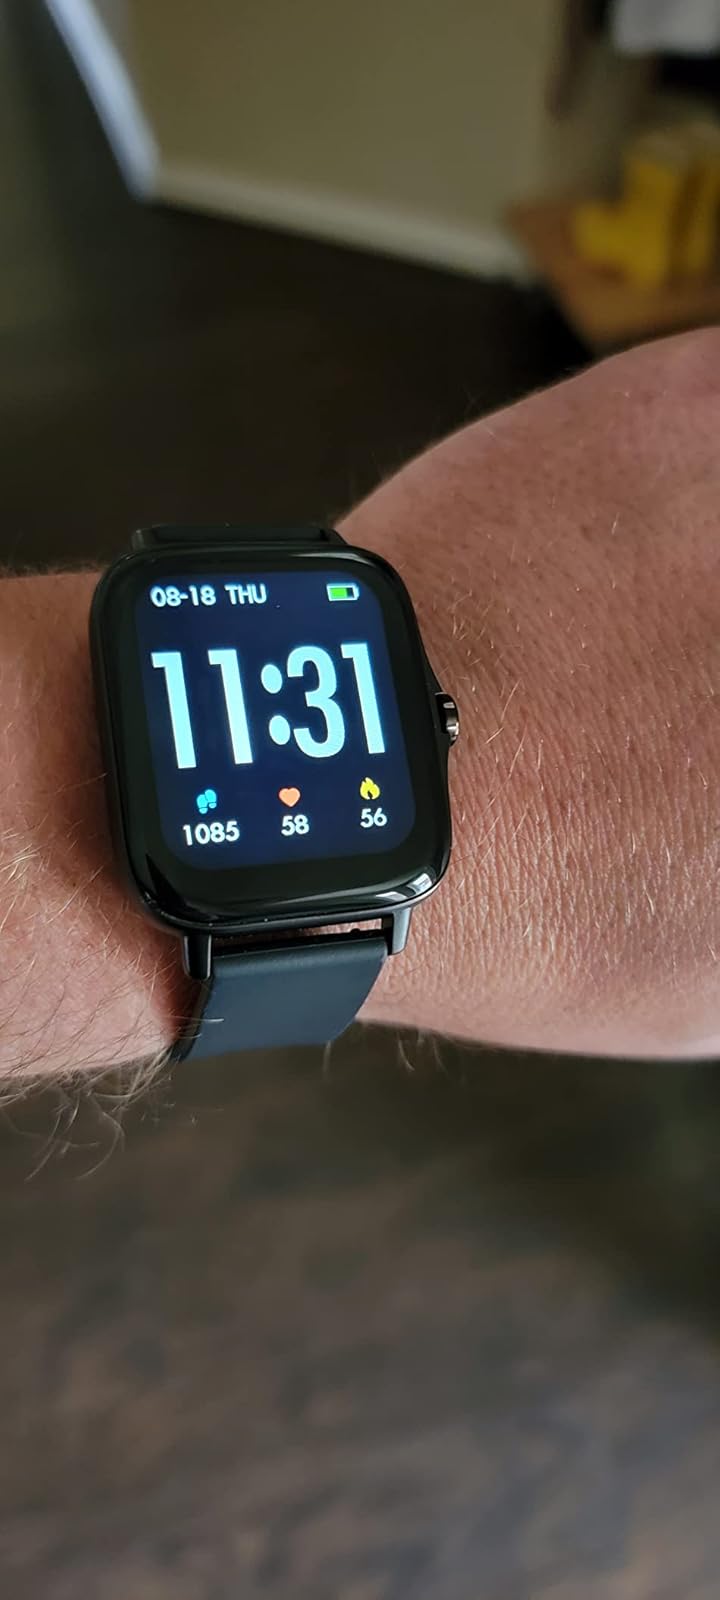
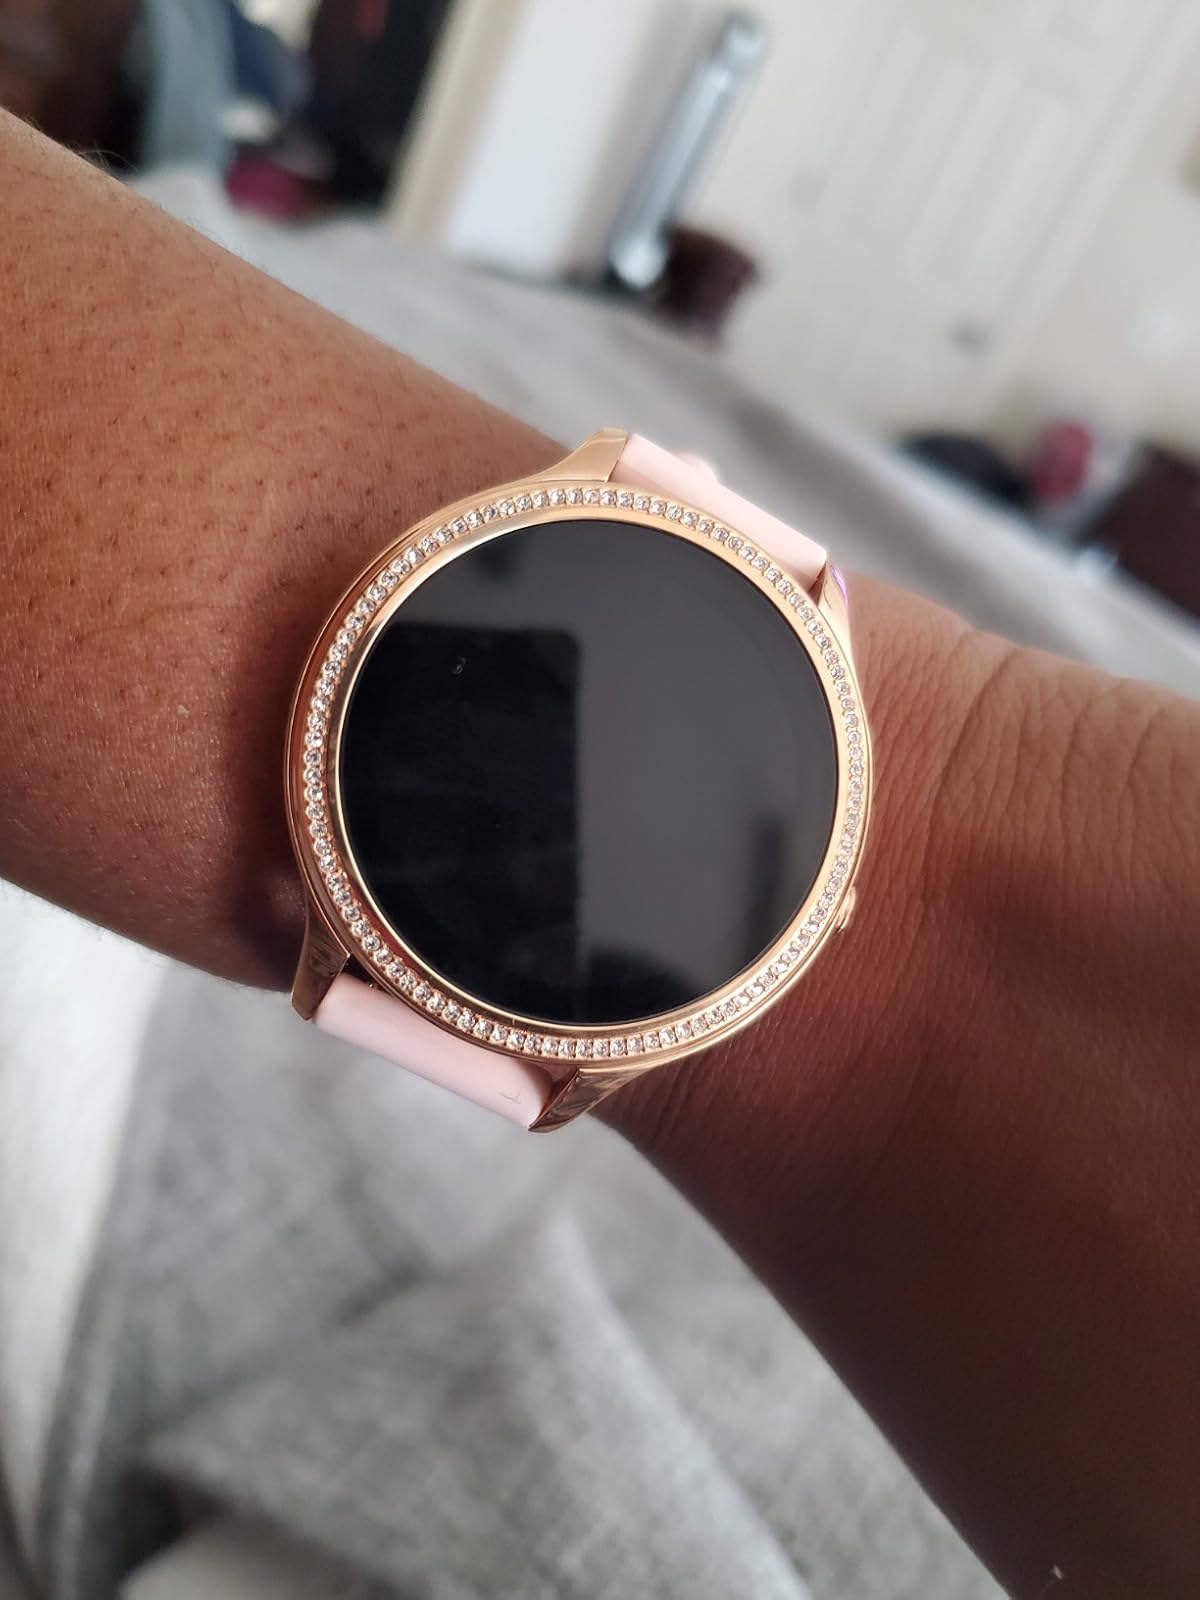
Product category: smartwatch
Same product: no